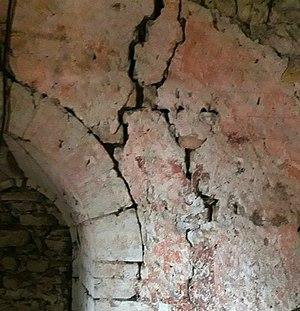
Une partie du chœur
La chapelle Saint-Jean-Baptiste de Jaucourt est une chapelle située à Jaucourt, en France.